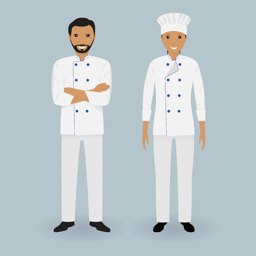
couple of male and female chefs standing together on a light background .